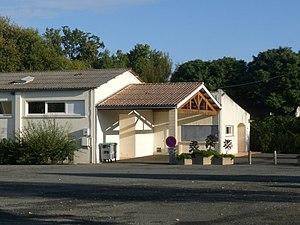
Salle des fêtes, Mérignac, Charente-Maritime, France
Mérignac est une commune du sud-ouest de la France située dans le département de la Charente-Maritime.